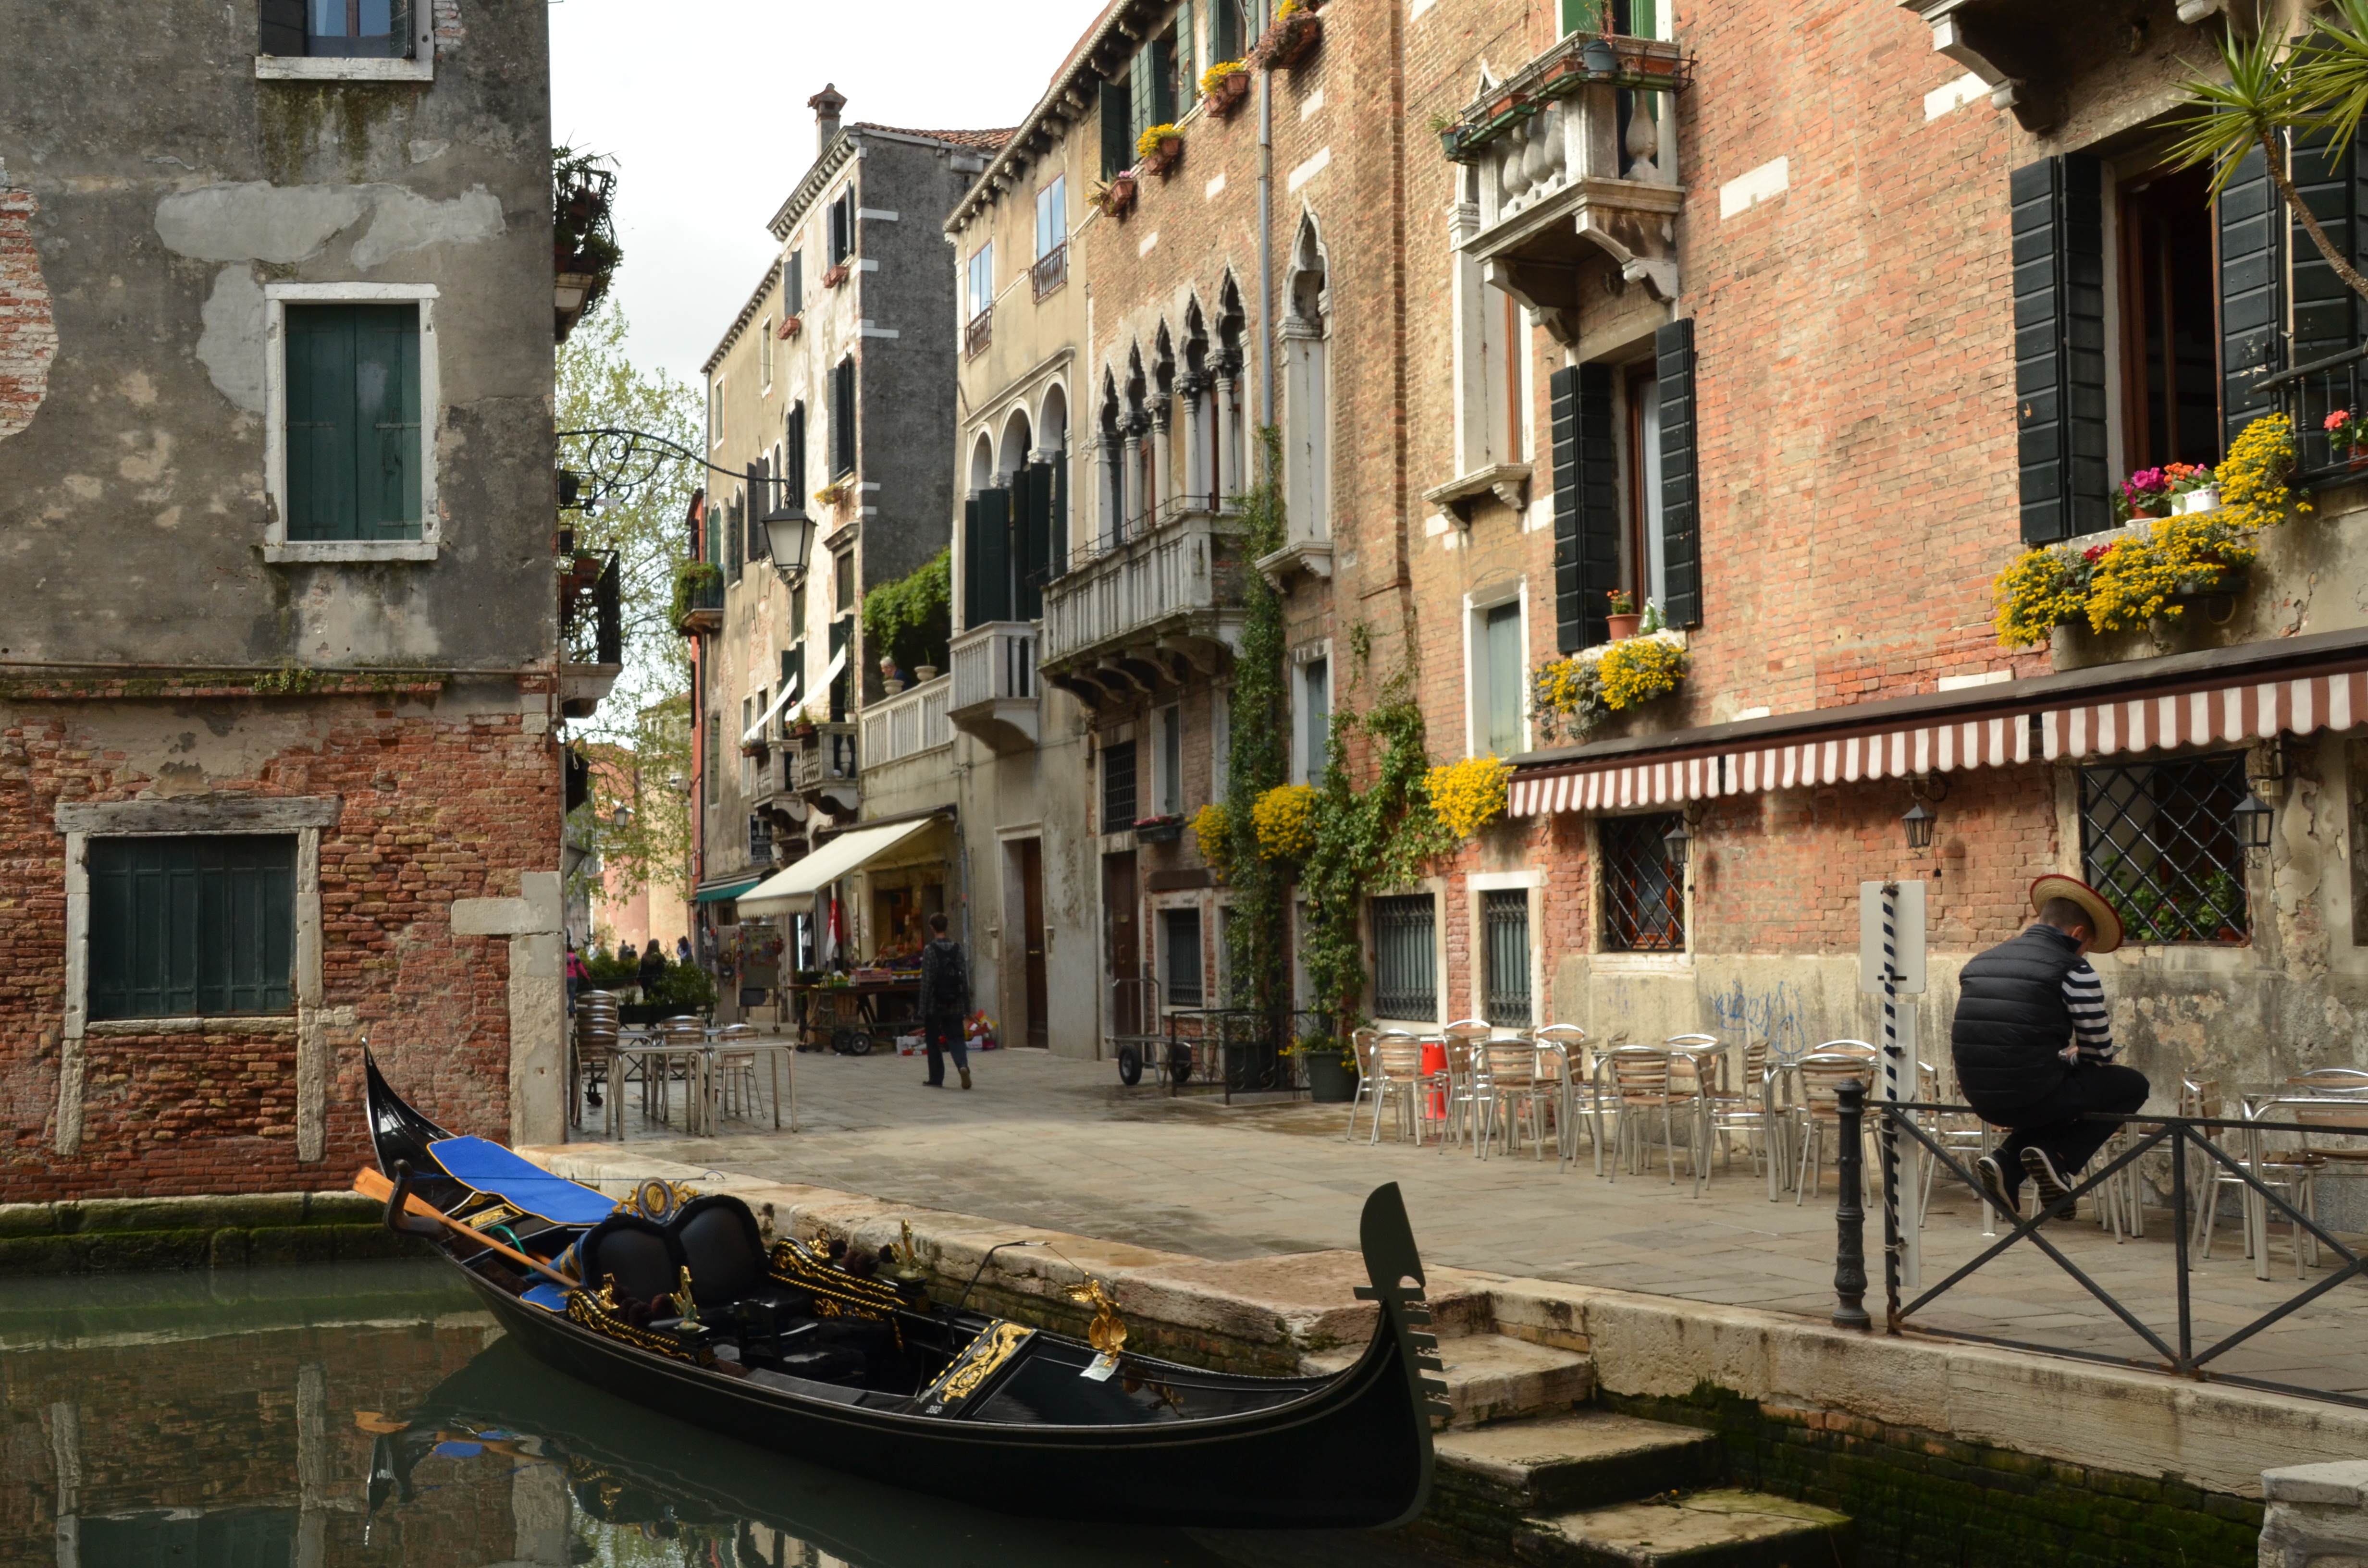
water, architecture, boat, town, city, canal, vehicle, italy, facade, venice, tourism, waterway, boating, gondola, gondolier